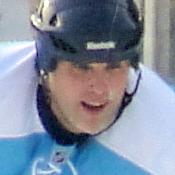
Age: 39